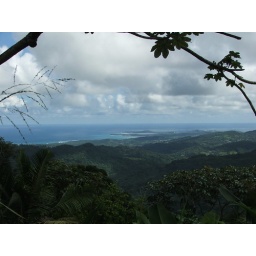
view of the atlantic coast from yokahu tower in el yunque rain forest. puerto rico